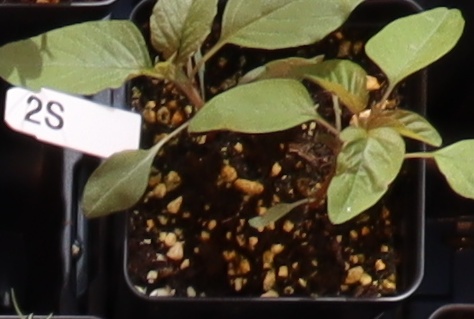
Label: Palmer Amaranth